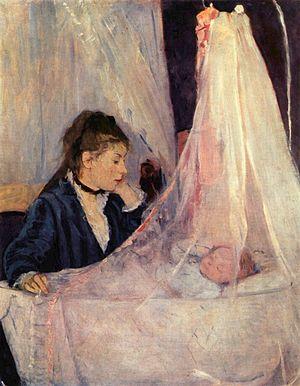
Cet article recense les timbres de France émis en 1995 par La Poste.
Berthe Marie Pauline Morisot, née le 14 janvier 1841 à Bourges et morte le 2 mars 1895 à Paris 16ᵉ, est une artiste peintre française, membre fondateur et doyenne du mouvement d'avant-garde que fut l'Impressionnisme.
Cette liste rassemble les 165 œuvres présentées à la Première exposition dites des peintres impressionnistes tenue du 15 avril au 15 mai 1874 à Paris au 35, boulevard des Capucines, dans les anciens ateliers de Nadar. Elles sont classées selon l'ordre alphabétique des peintres qui correspond aussi au classement des œuvres par numéros croissants du catalogue. On y retrouve de très nombreux artistes vus aujourd'hui comme non impressionnistes, mais aussi des artistes qui étaient importants à l'époque de la lutte pour une peinture différente, comme Zacharie Astruc, et qui ont été oubliés par la suite, leurs œuvres étant parfois beaucoup plus difficiles à trouver que celle des grands maitres comme Auguste Renoir, Claude Monet, Alfred Sisley ou Camille Pissaro. Les moins connus sont regroupés sous le terme « petits-maîtres », ce qui constitue une grave injustice selon Gérald Schurr :